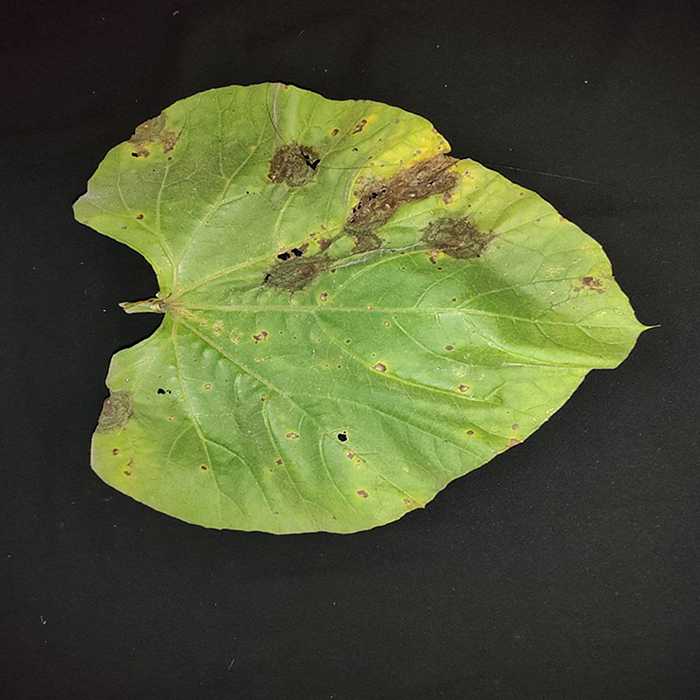
Plant: Bottle gourd
Label: Downey mildew